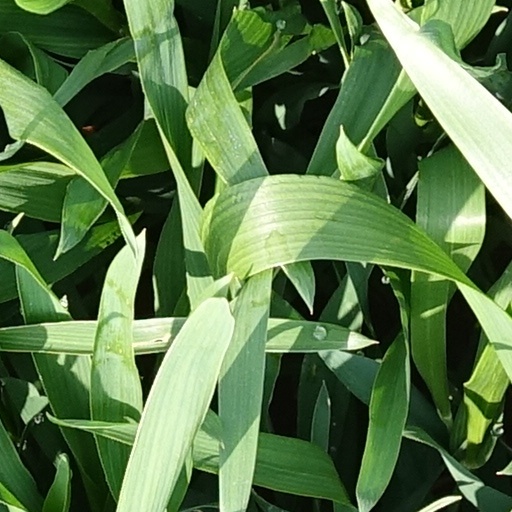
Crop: wheat